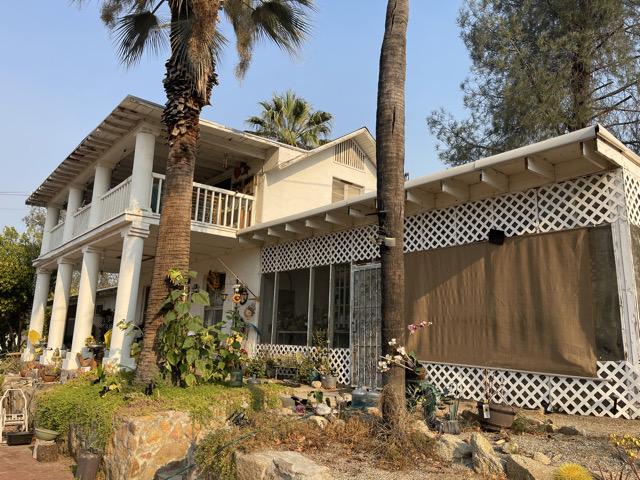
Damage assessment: no_damage